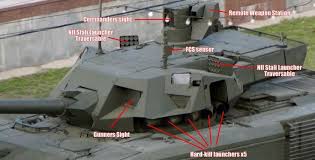
Label: T-14